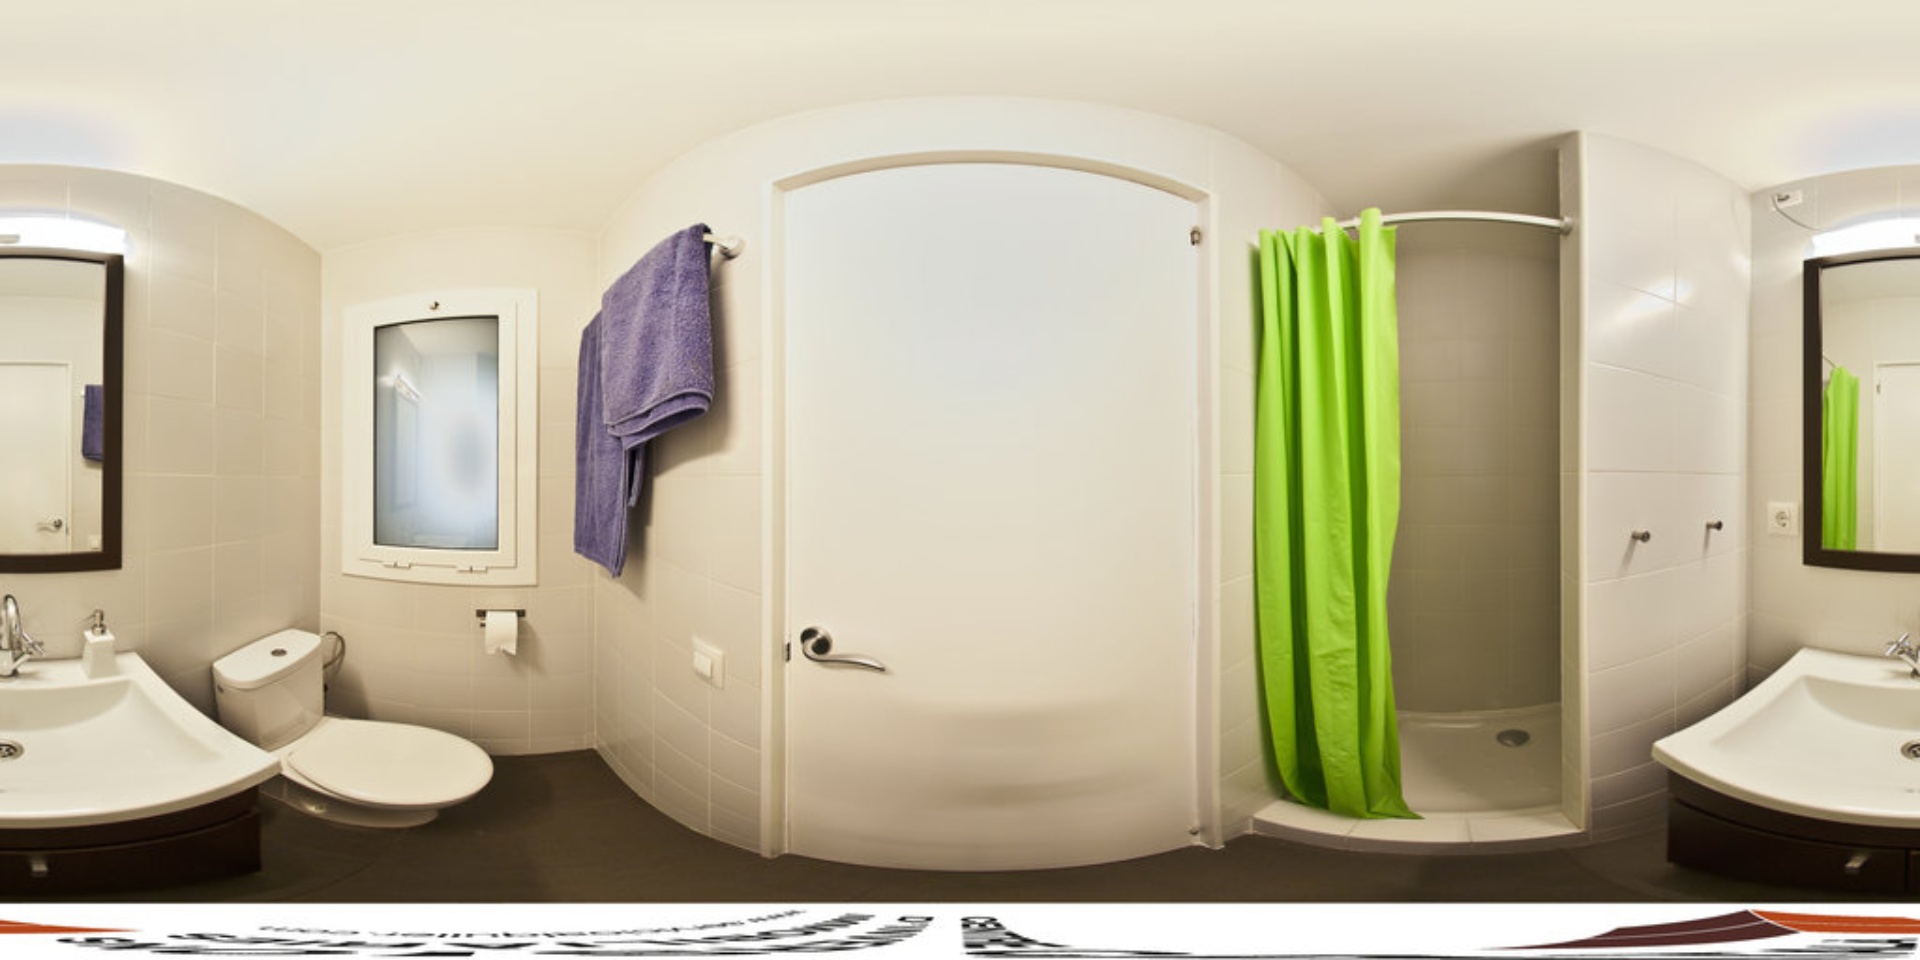
Referred object: the green shower curtain

Referred object: the bright green shower curtain